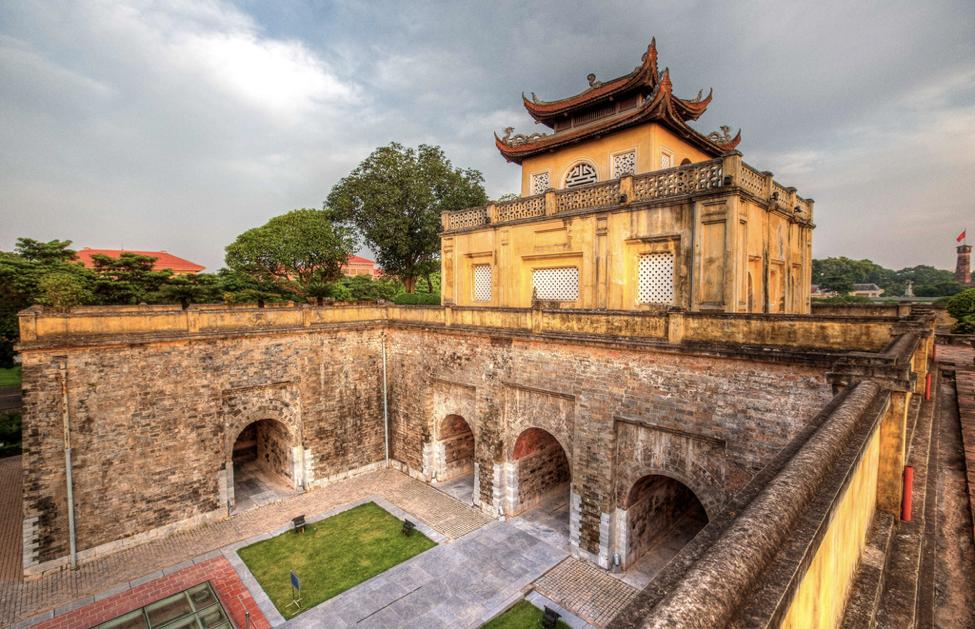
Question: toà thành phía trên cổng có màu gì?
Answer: toà thành có màu vàng